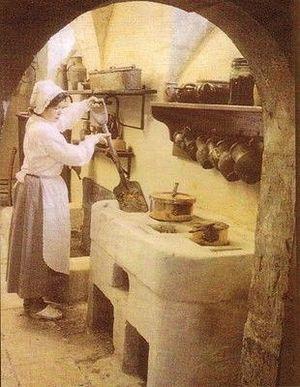
Cuisinière mettant des braises dans le potager
Le potager est un appareil de cuisson ancestral en maçonnerie, sorte de table de cuisson servant à faire cuire le potage, composé de plantes potagères, mais aussi toutes préparations contenues dans des marmites, grils ou poêles à frire. La chaleur était fournie par des braises placées dans la partie basse du dispositif.
L’estouffade de bœuf à la provençale est un mets provençal, qui cousine avec le bœuf bourguignon et l'agriade saint-gilloise.